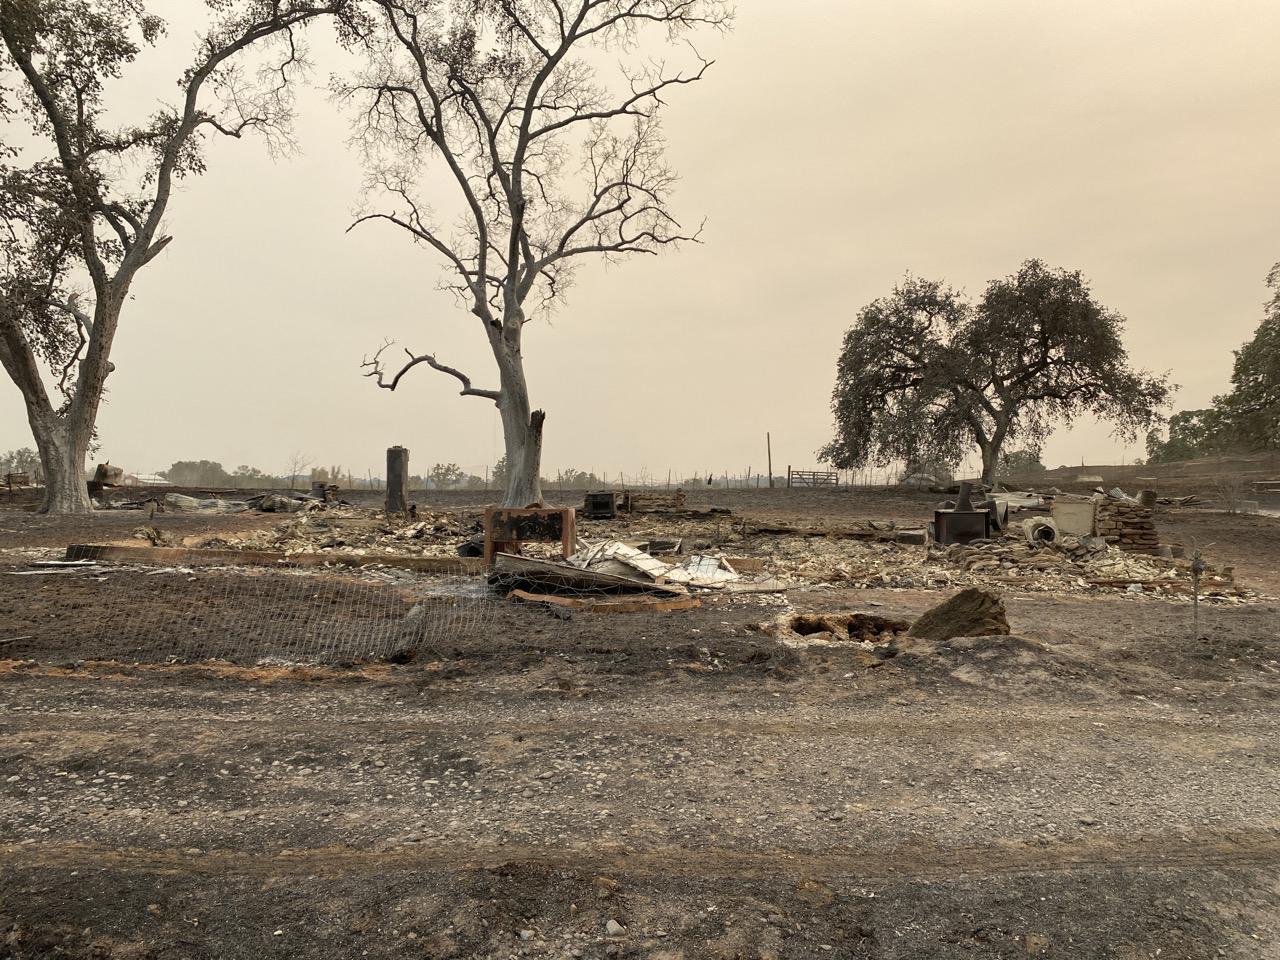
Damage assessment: destroyed